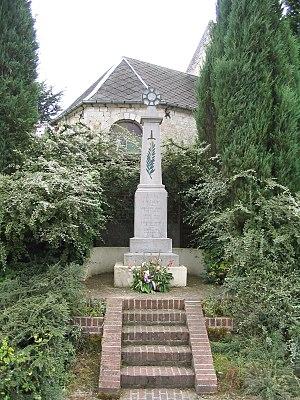
Le monument aux morts.
Sars-le-Bois est une commune française située dans le département du Pas-de-Calais en région Hauts-de-France.